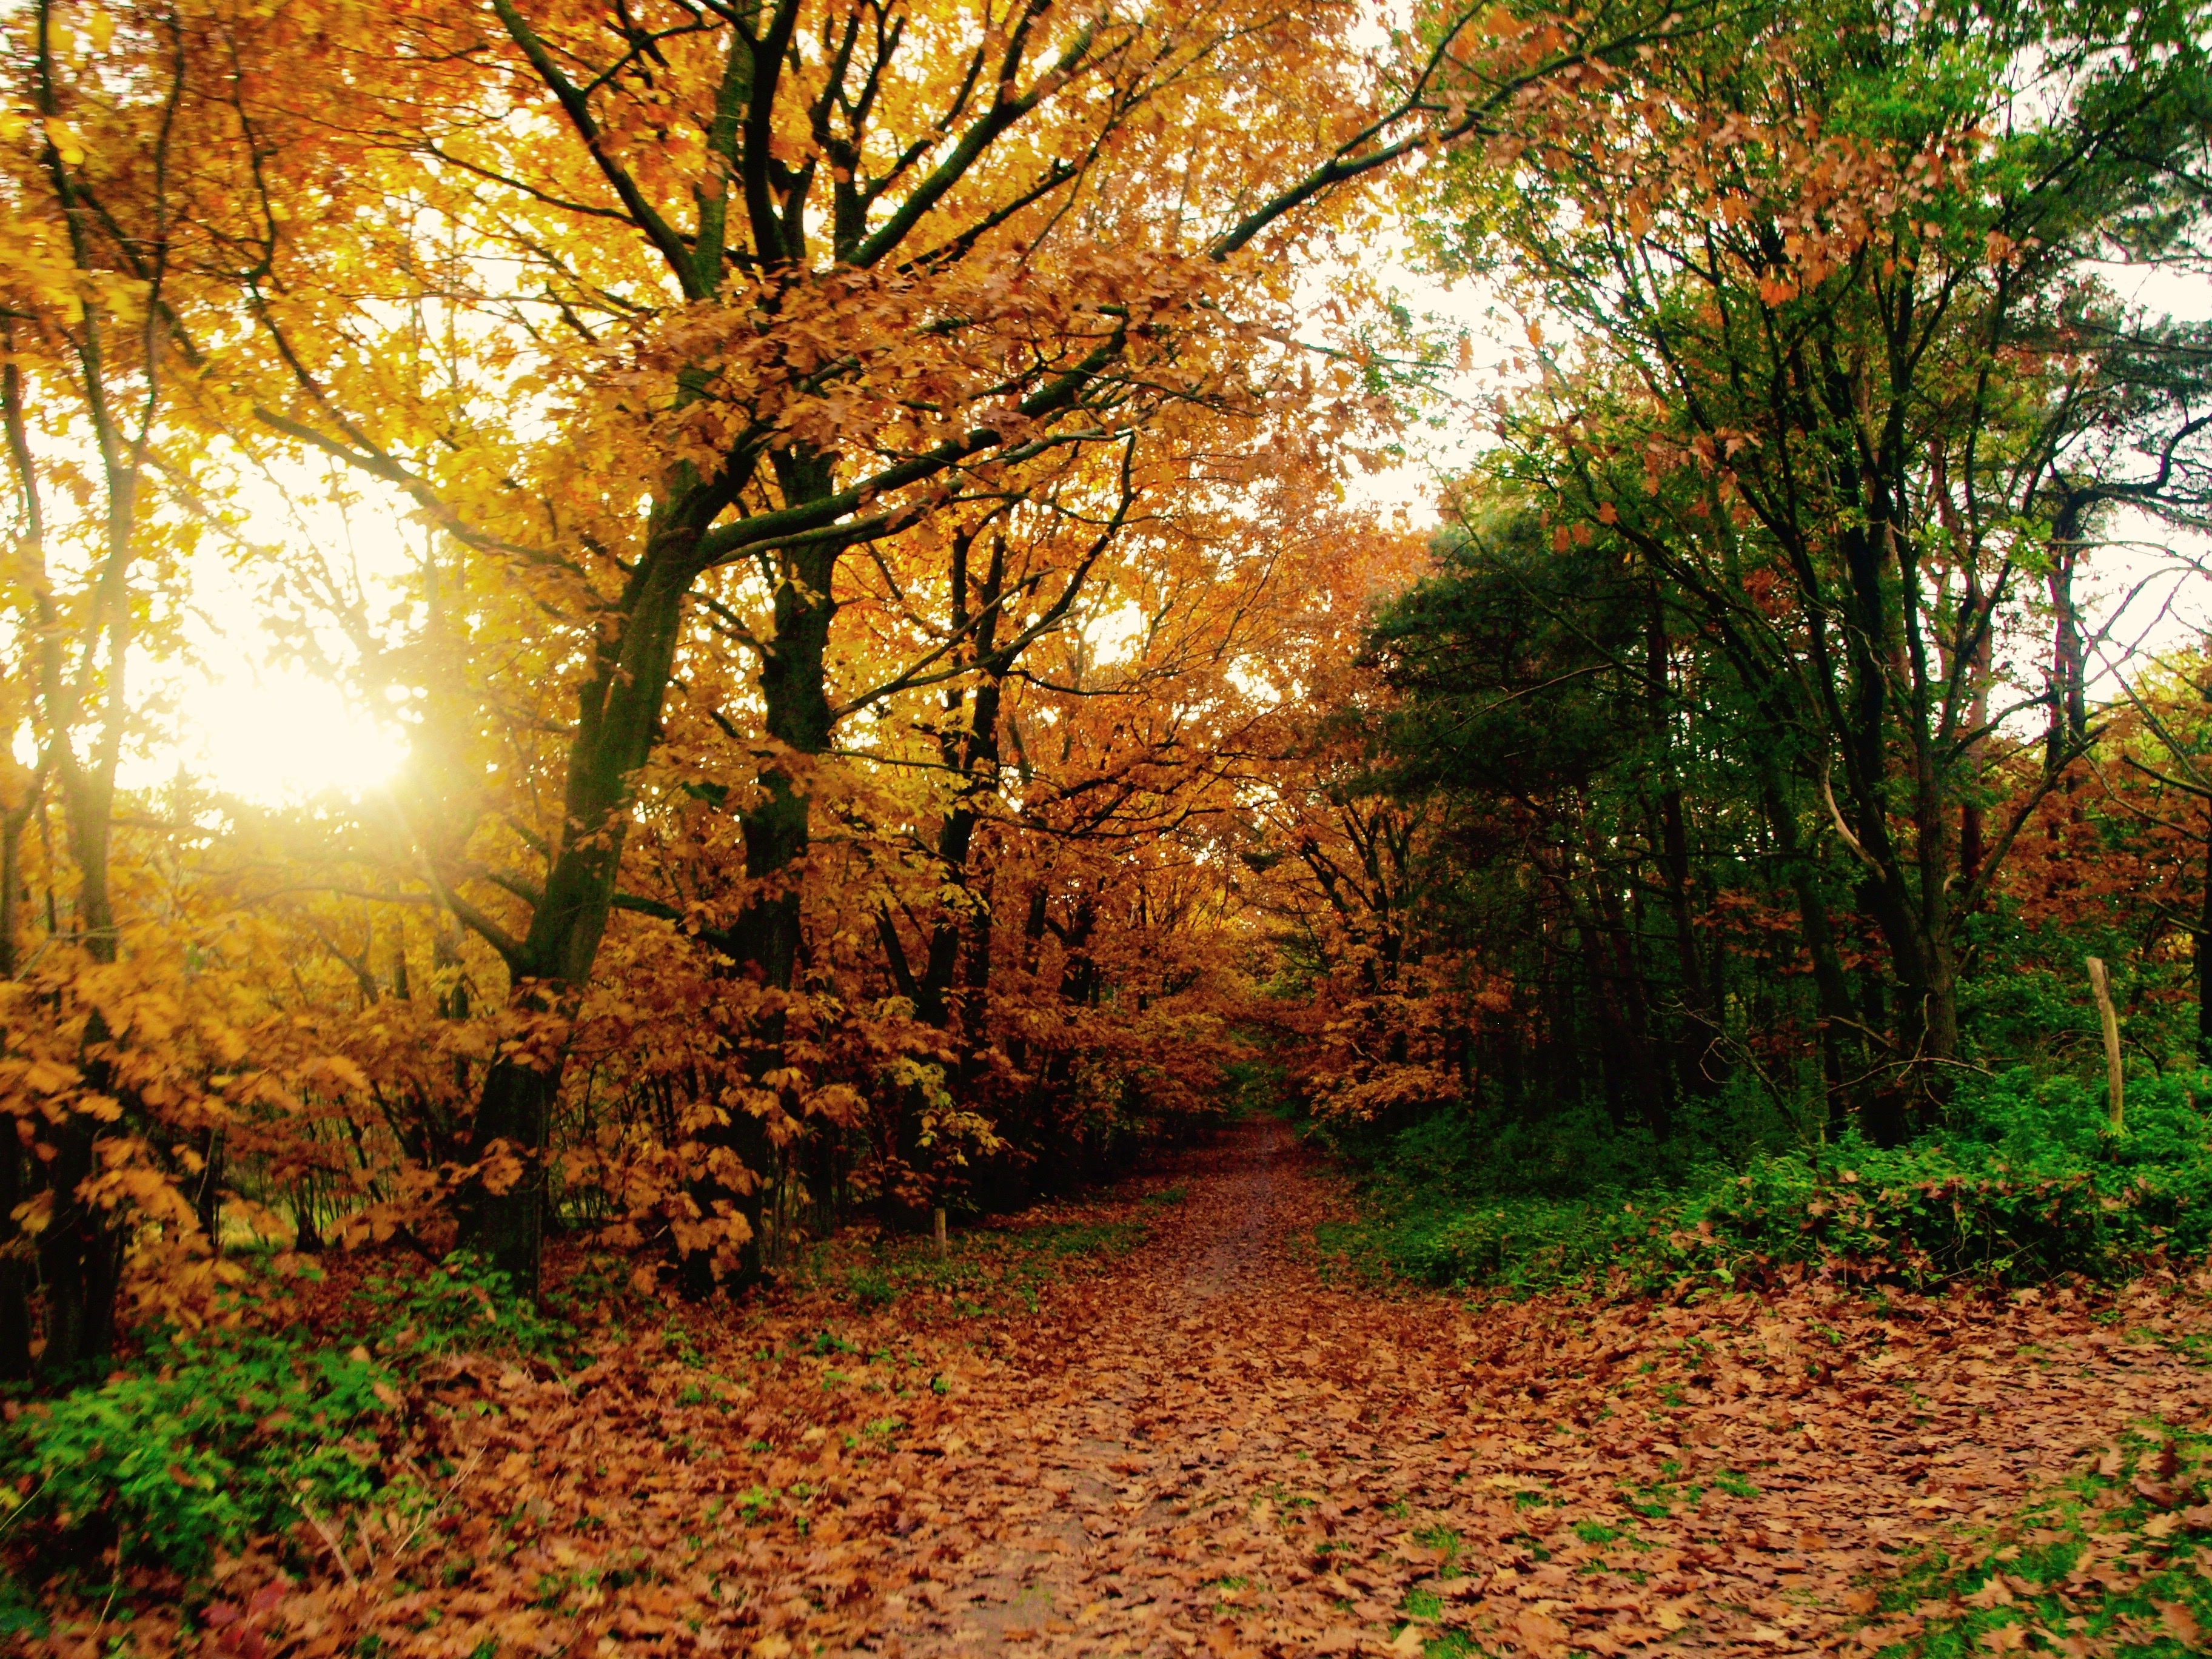
tree, forest, branch, plant, sunlight, morning, leaf, flower, autumn, season, deciduous, grove, woodland, habitat, woody plant